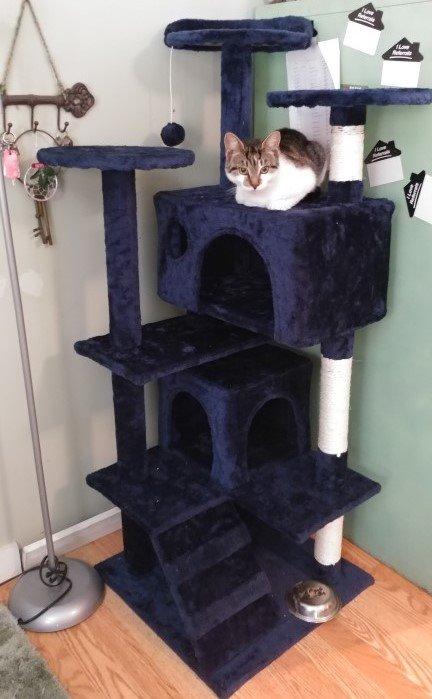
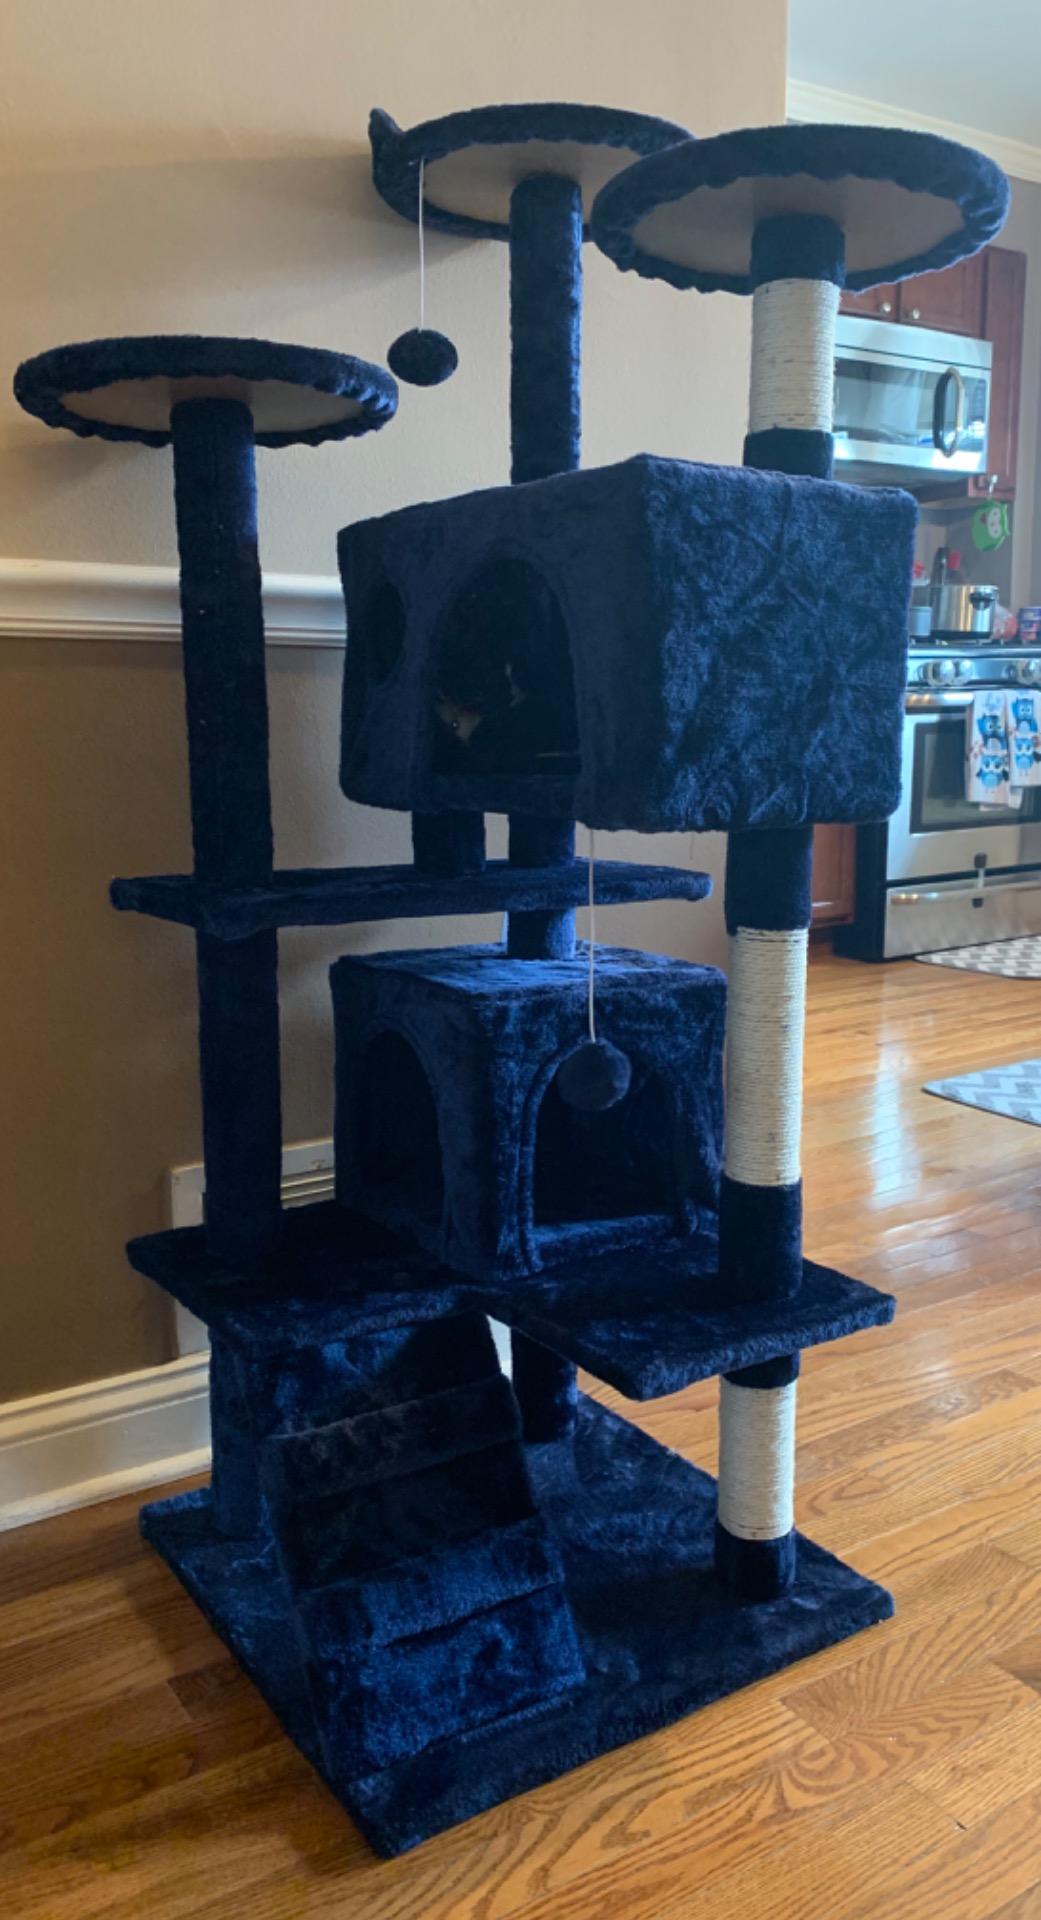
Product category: items_cat tree
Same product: yes